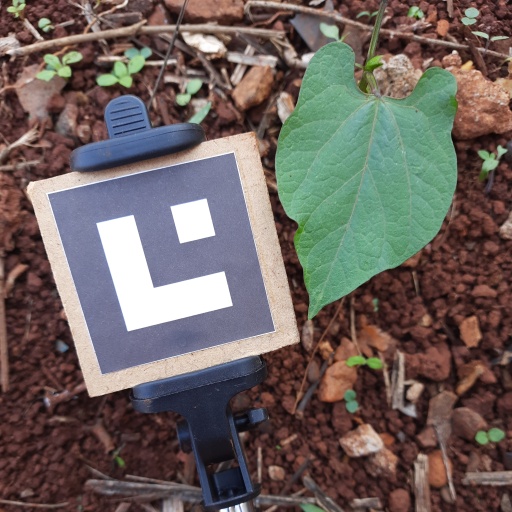
Observations: wavy surface, no eating holes, under shade